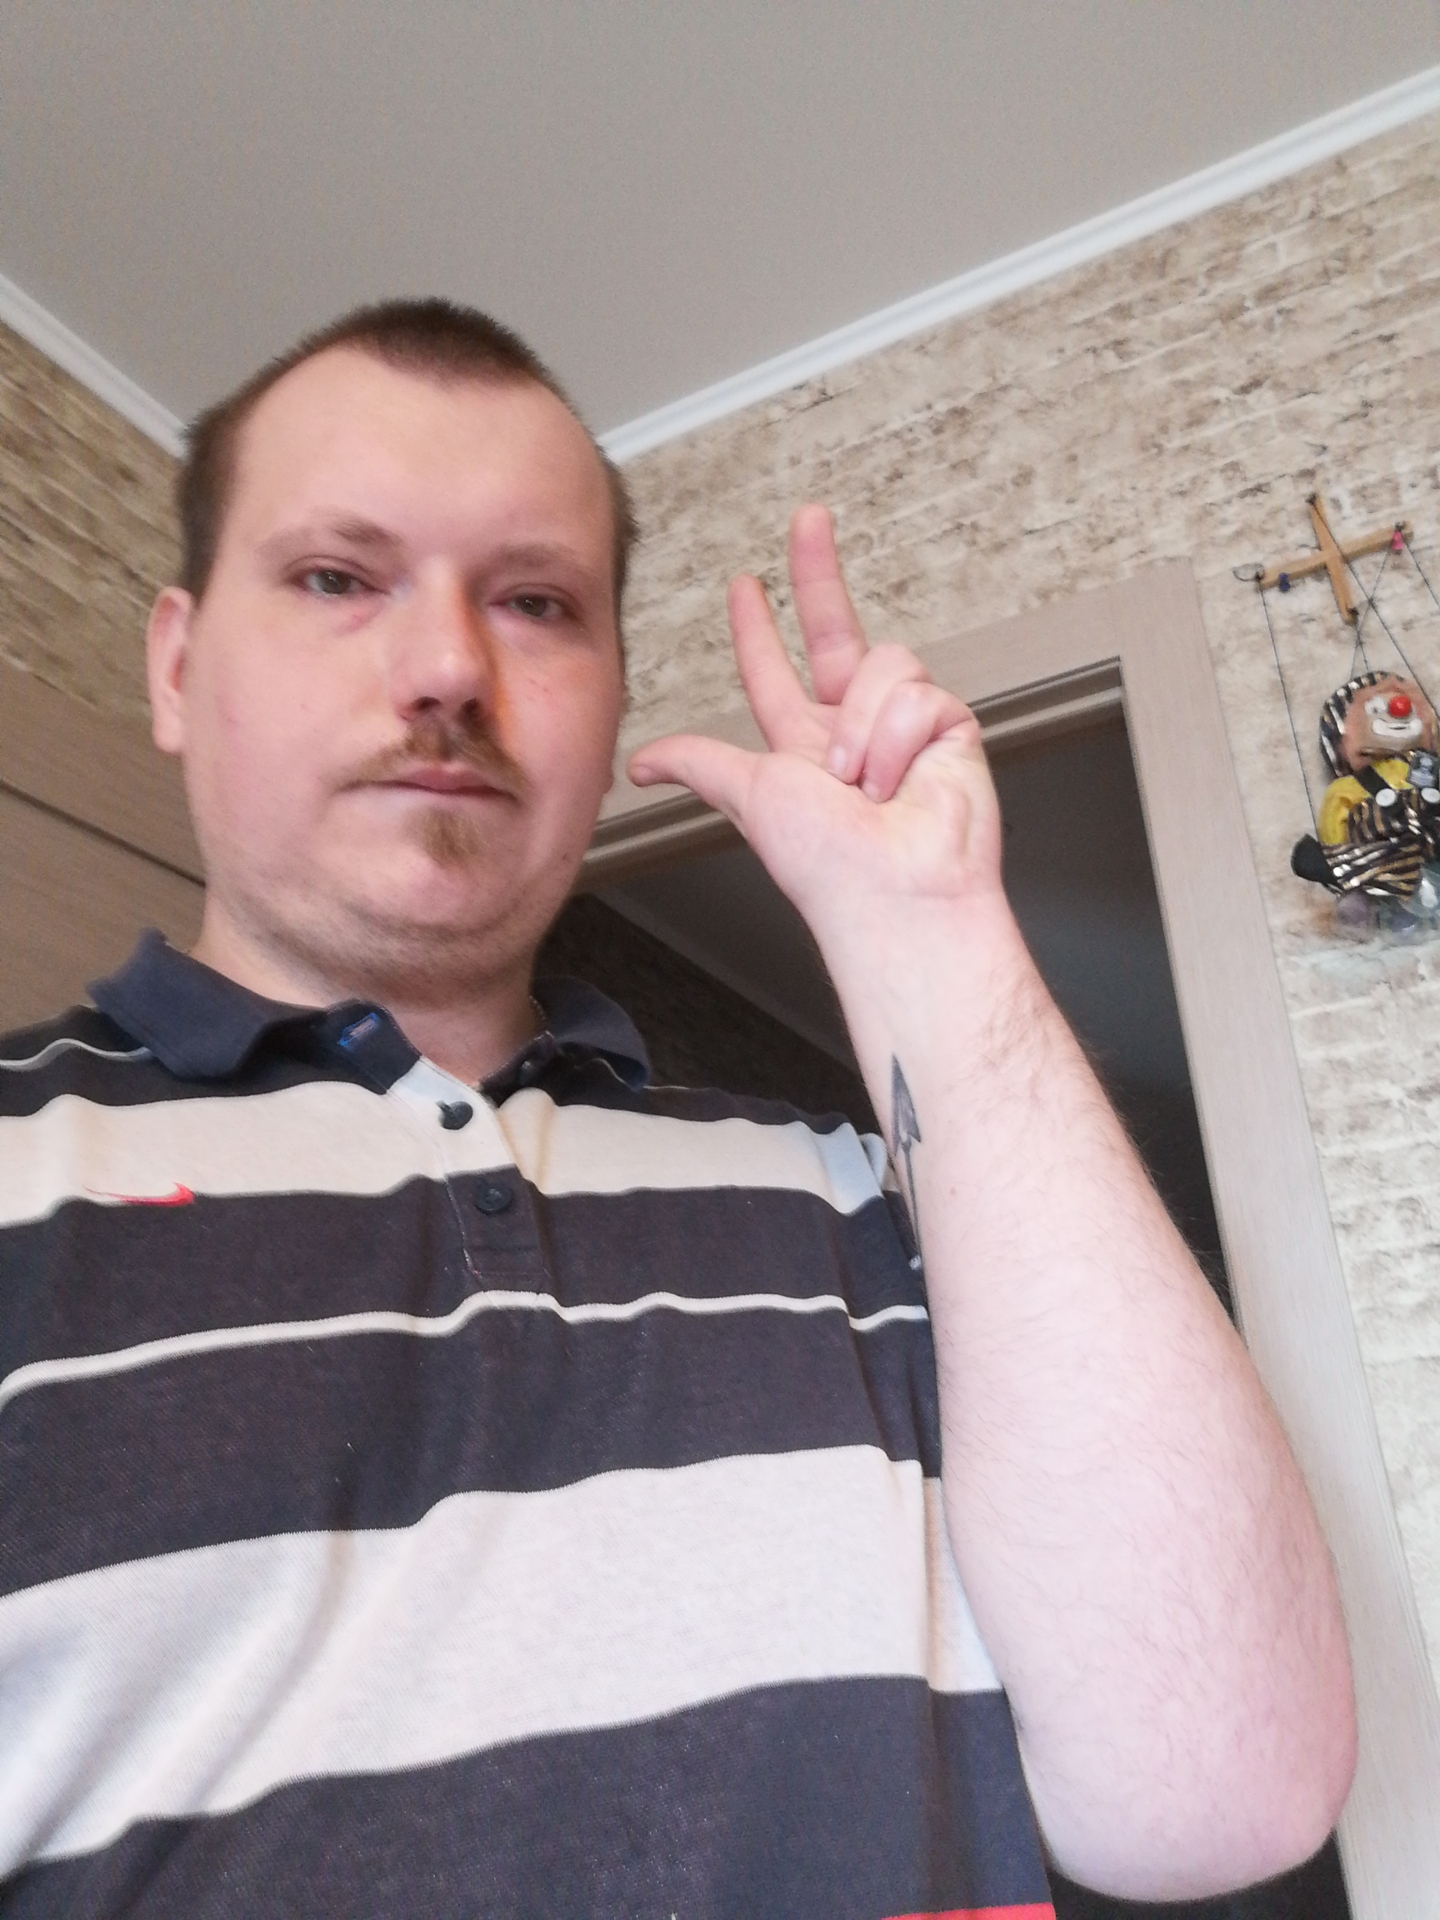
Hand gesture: three2